The Worry Trap

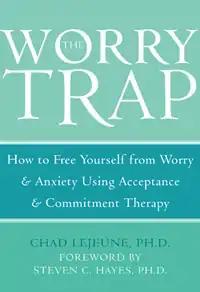

The Worry Trap: "How to Free Yourself from Worry & Anxiety Using Acceptance & Commitment Therapy" is a self-help book written by Chad LeJeune, Ph.D. in 2007.